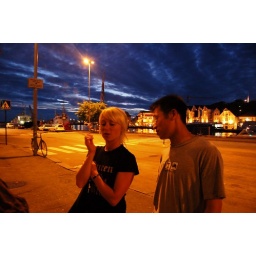
Cecilia and The Wongman, outside a bar in Stavanger, Norway after dancing our pants off.